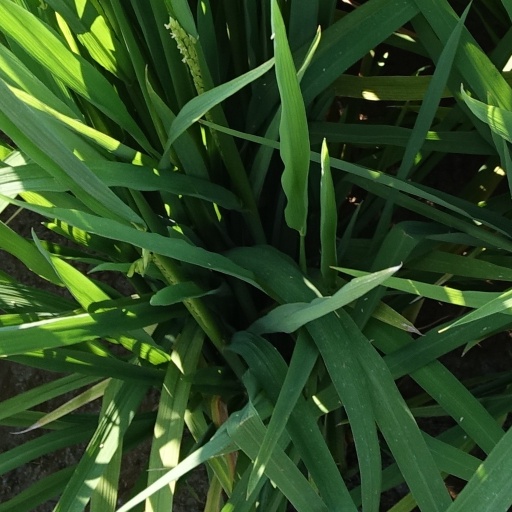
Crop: rice